Sardar Sarovar Dam

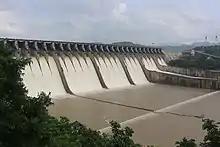
Sardar Sarovar Dam on Narmada River

The Sardar Sarovar Dam is a concrete gravity dam built on the Narmada River near the town of Kevadiya, in Narmada District, in the Indian state of Gujarat. The dam was constructed to provide water and electricity to the Indian states of Gujarat, Madhya Pradesh, Maharashtra and Rajasthan.